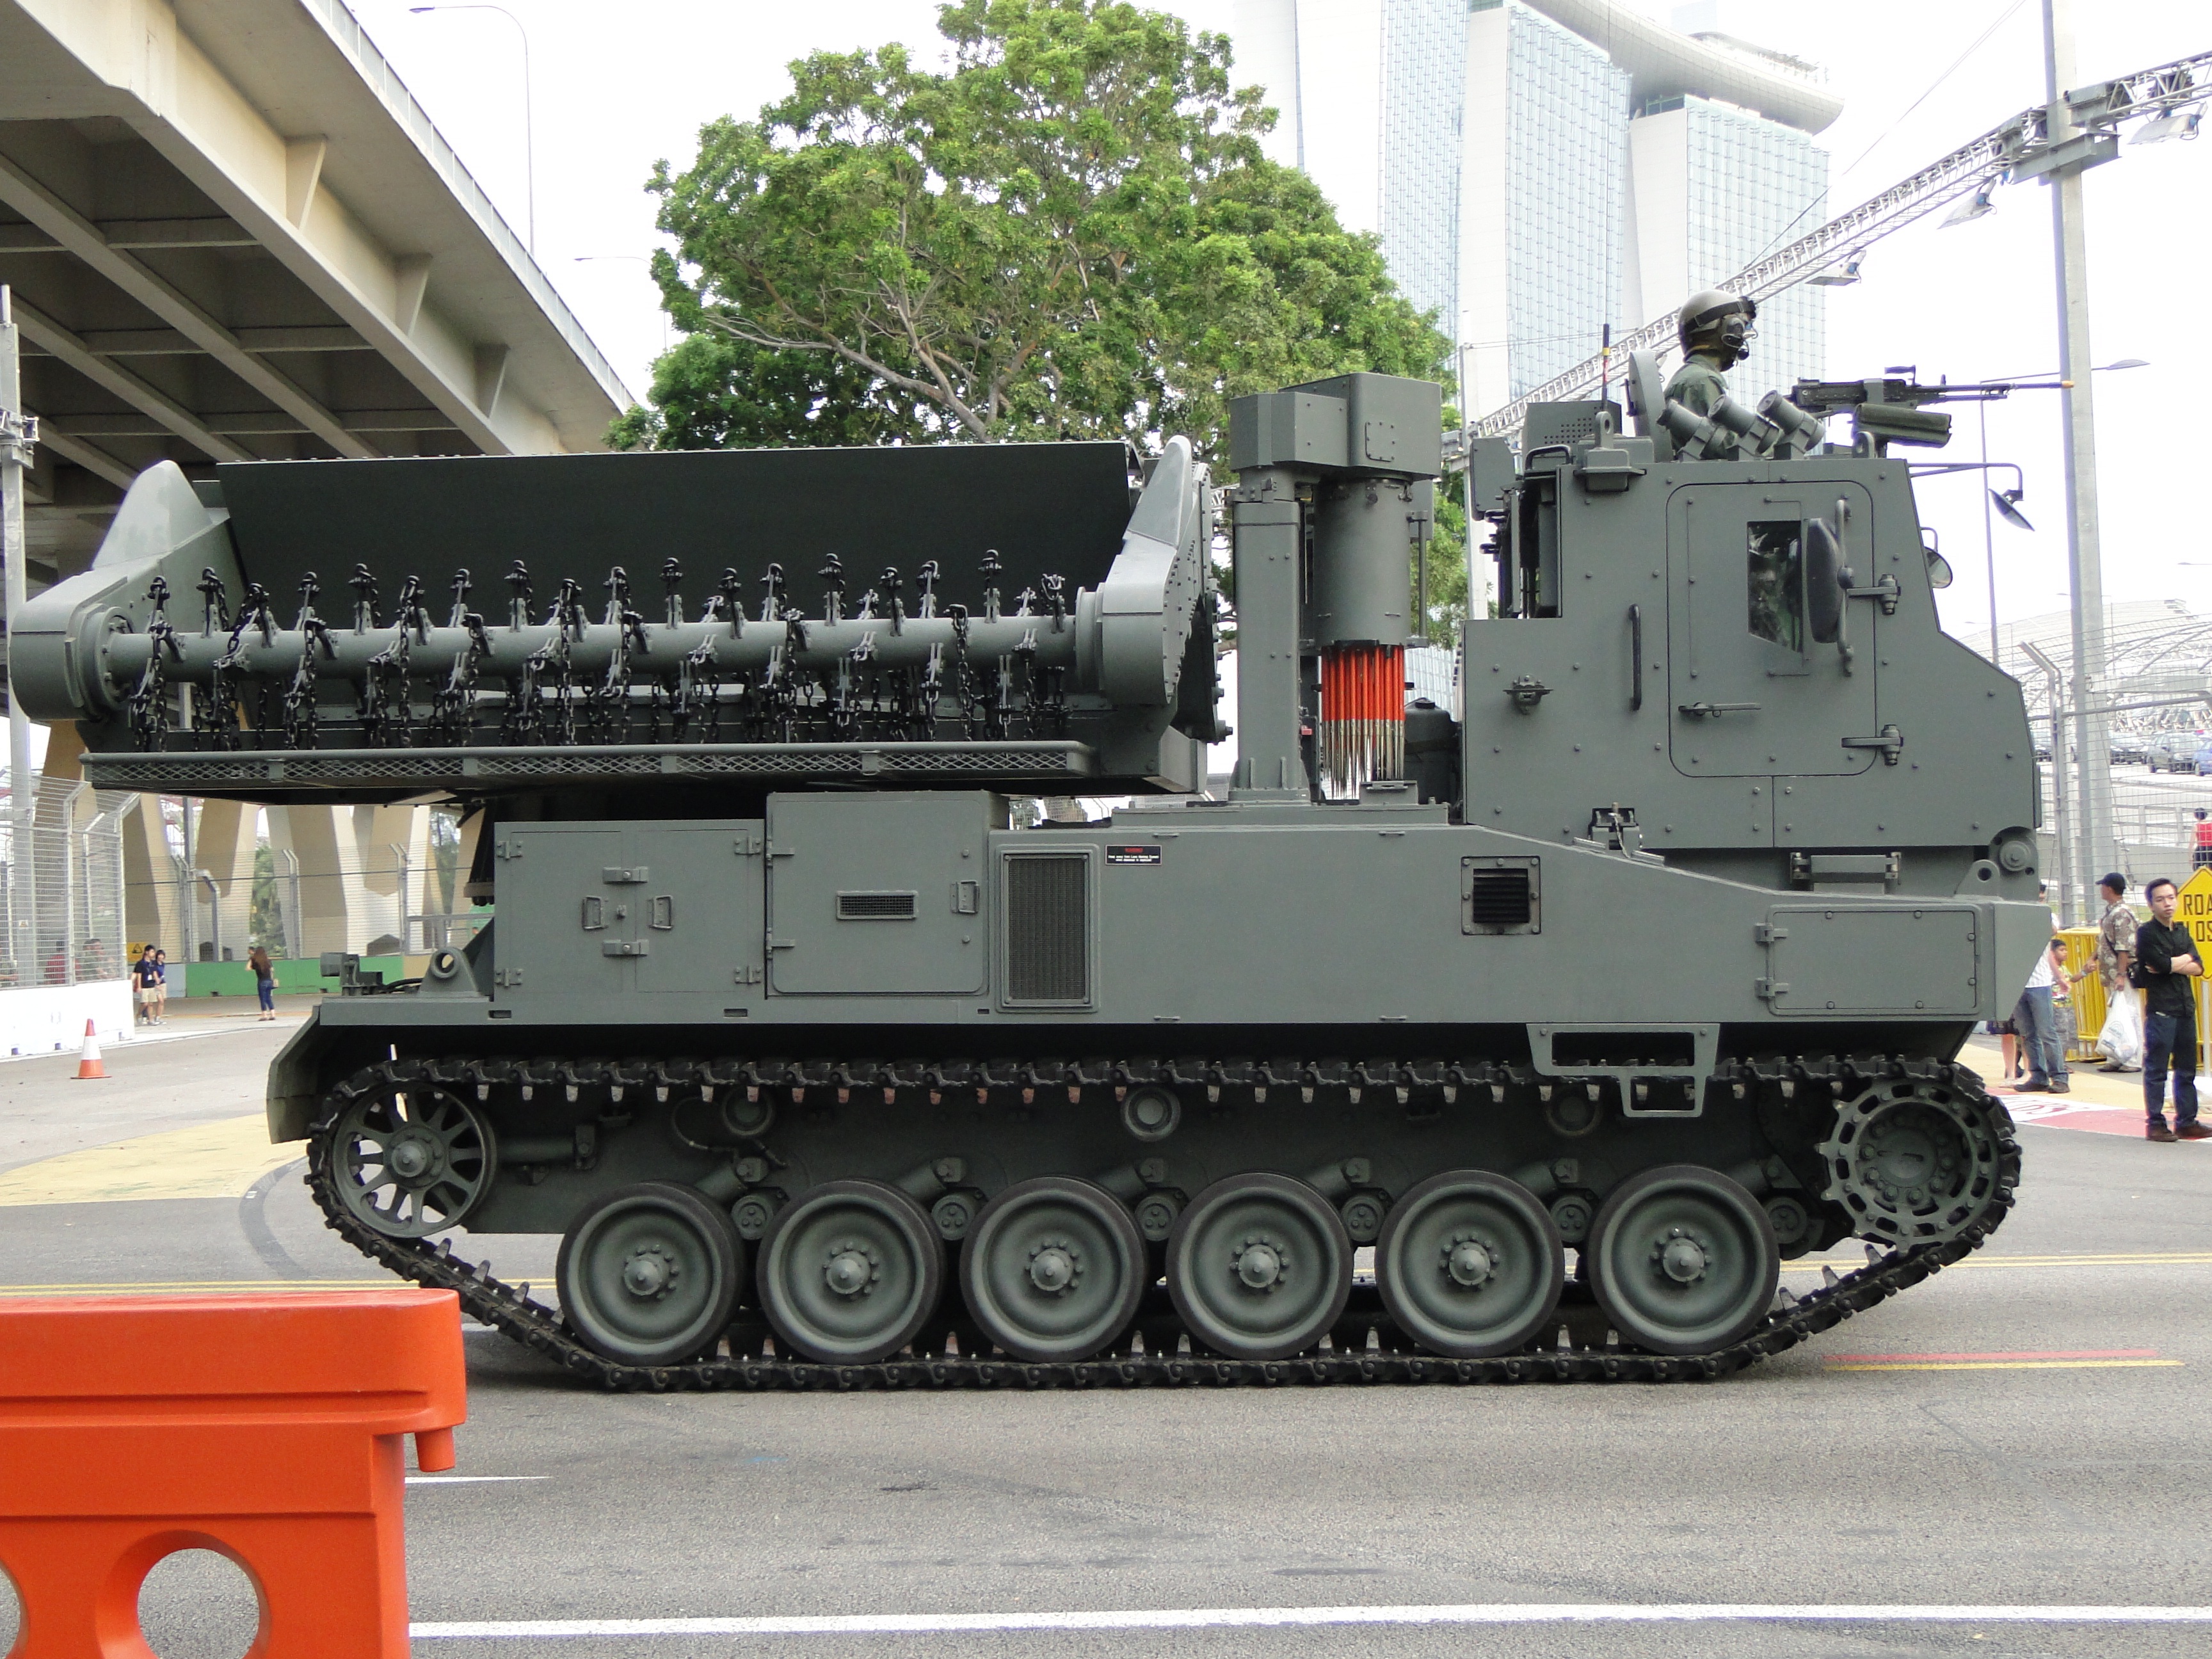
technology, military, soldier, army, vehicle, weapon, tank, singapore, armored car, military vehicle, combat vehicle, self propelled artillery, m113 armored personnel carrier